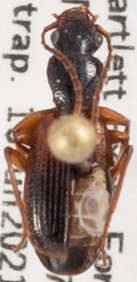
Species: Cymindis neglecta
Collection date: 2021-06-16
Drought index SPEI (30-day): -2.09
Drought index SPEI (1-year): -1.13
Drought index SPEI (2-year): -0.8